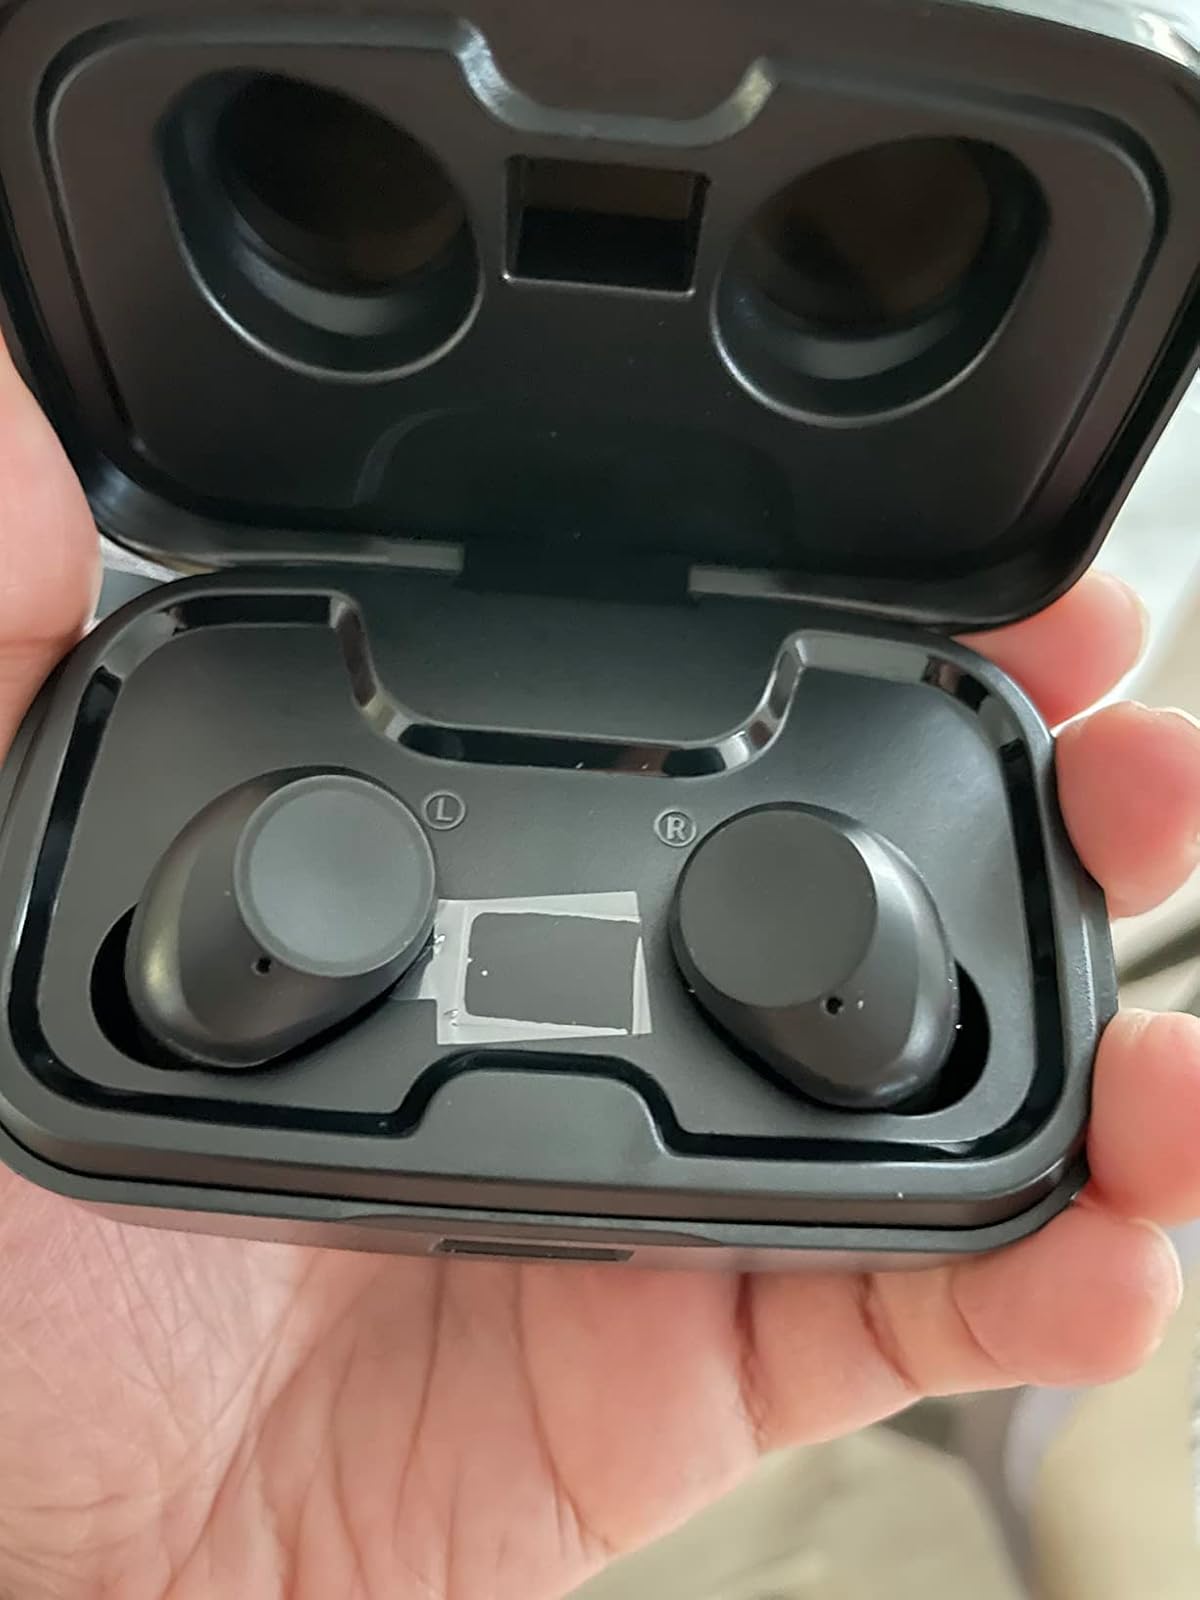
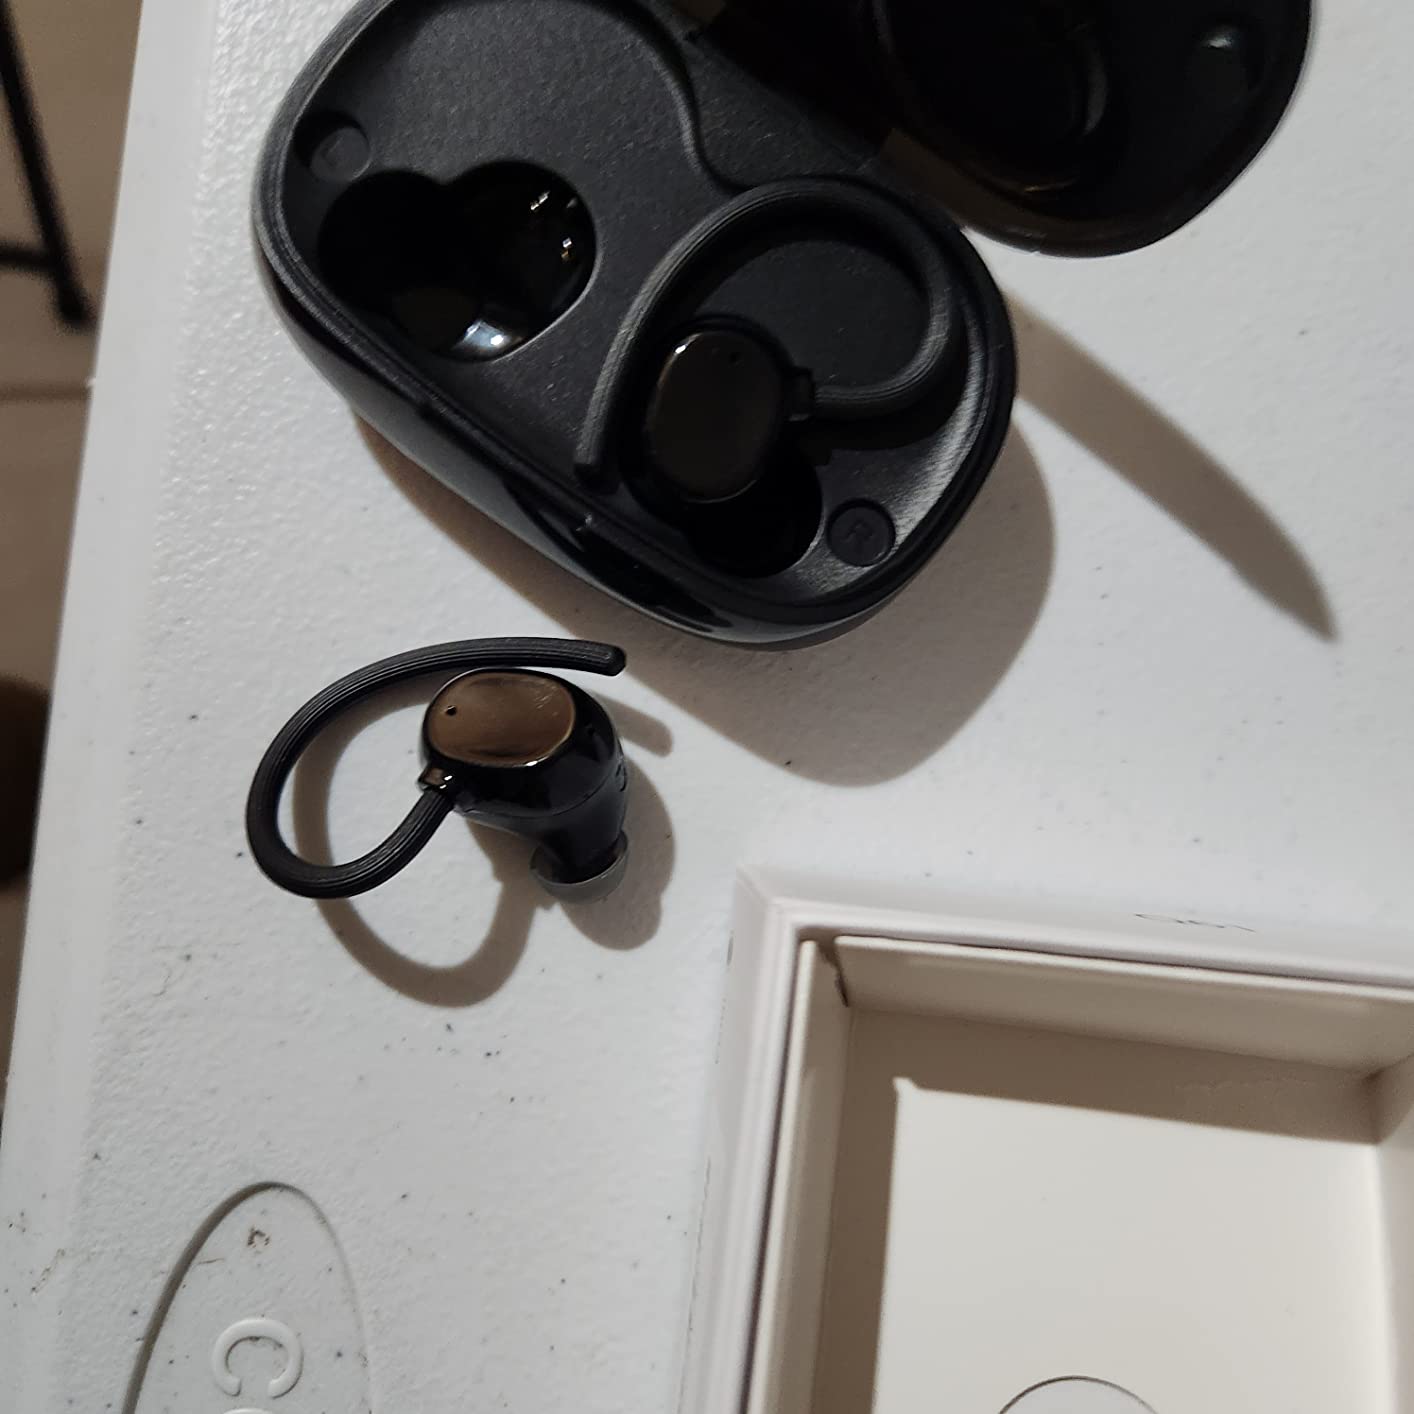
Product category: earbuds
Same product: no